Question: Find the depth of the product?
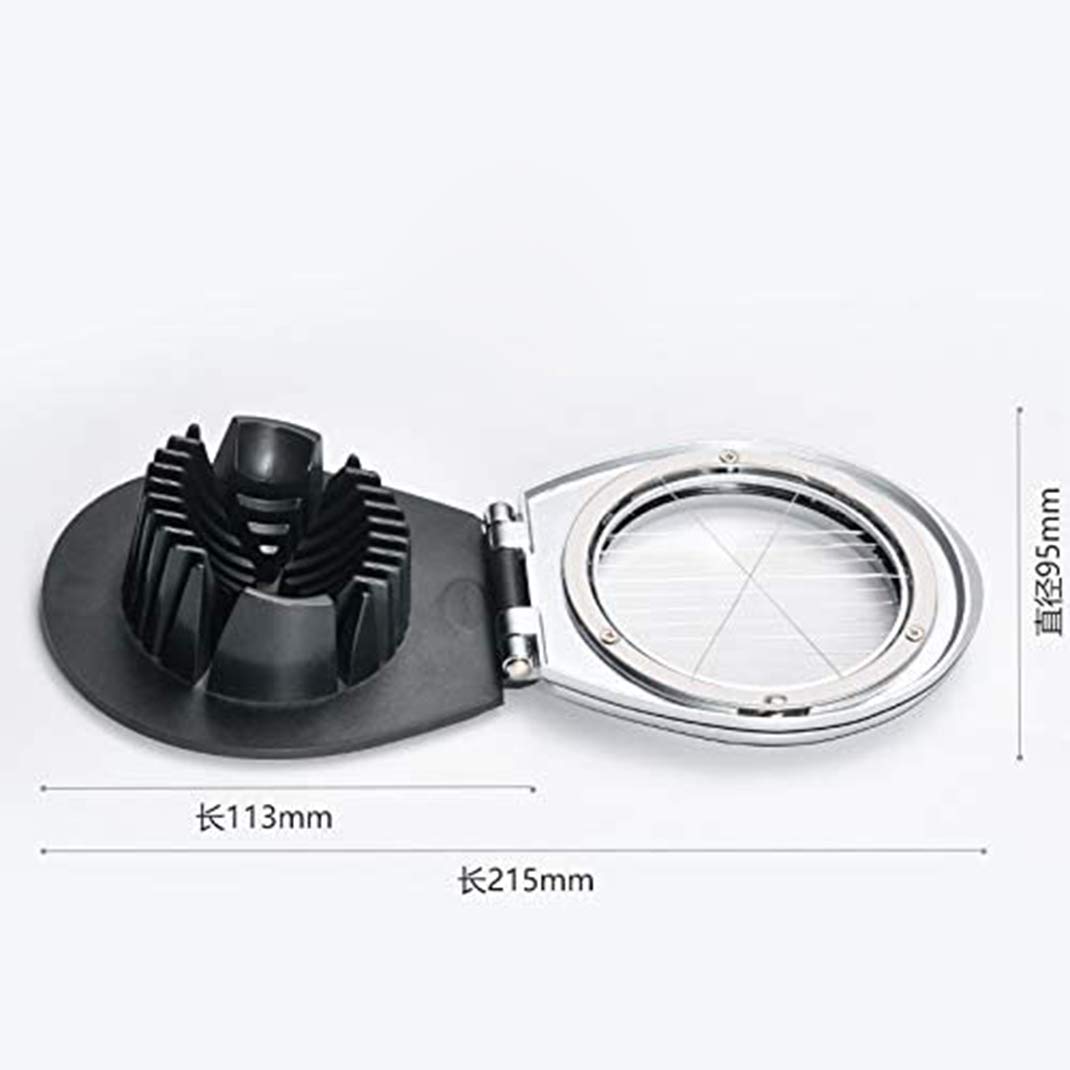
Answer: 215.0 millimetre